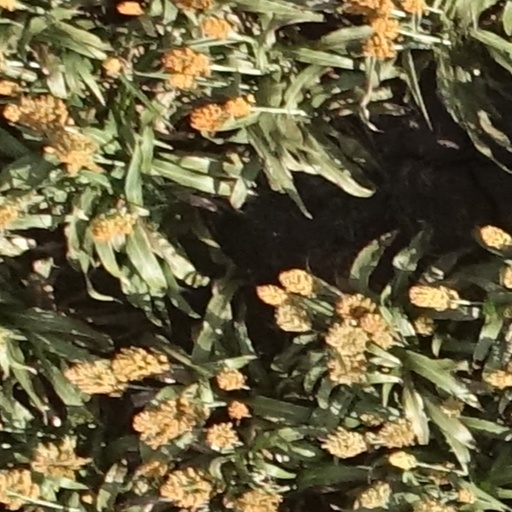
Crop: sorghum